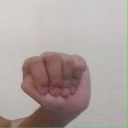
अक्षर: ठ